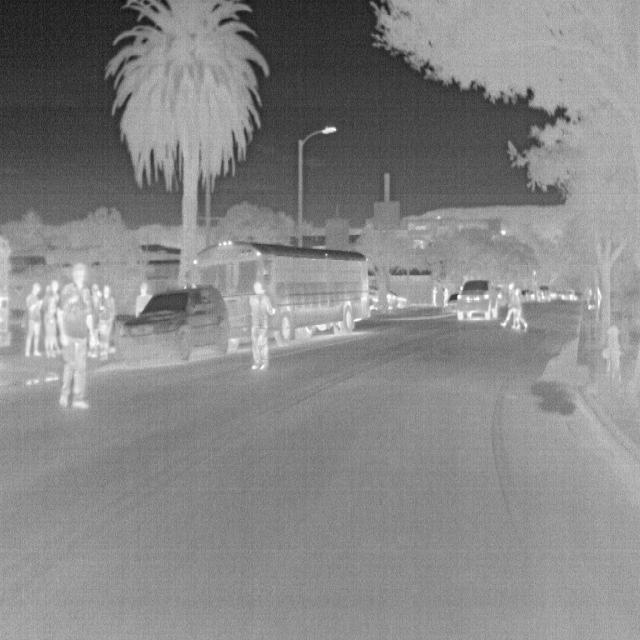
Detected objects:
label: person
label: person
label: person
label: person
label: person
label: person
label: person
label: person
label: person
label: person